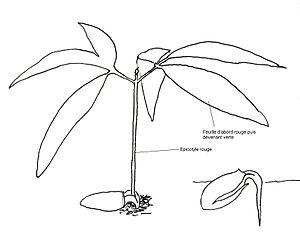
Germination d'un noyau de litchi
Le Litchi de Chine, ou plus simplement Litchi, est un arbre fruitier de la famille des Sapindaceae, qui produit le fruit comestible du même nom. Cet arbre tropical est la seule espèce du genre Litchi. Le nom provient du cantonais 荔枝 li⁶ zi¹. L'arbre est originaire de Chine où sa culture est attestée depuis plus de 2 100 ans. La partie consommée est l'arille juteux qui entoure une graine unique. Le litchi ressemble, par sa structure, à d'autres fruits tropicaux de la même famille : le longane, le ramboutan, la quenette.